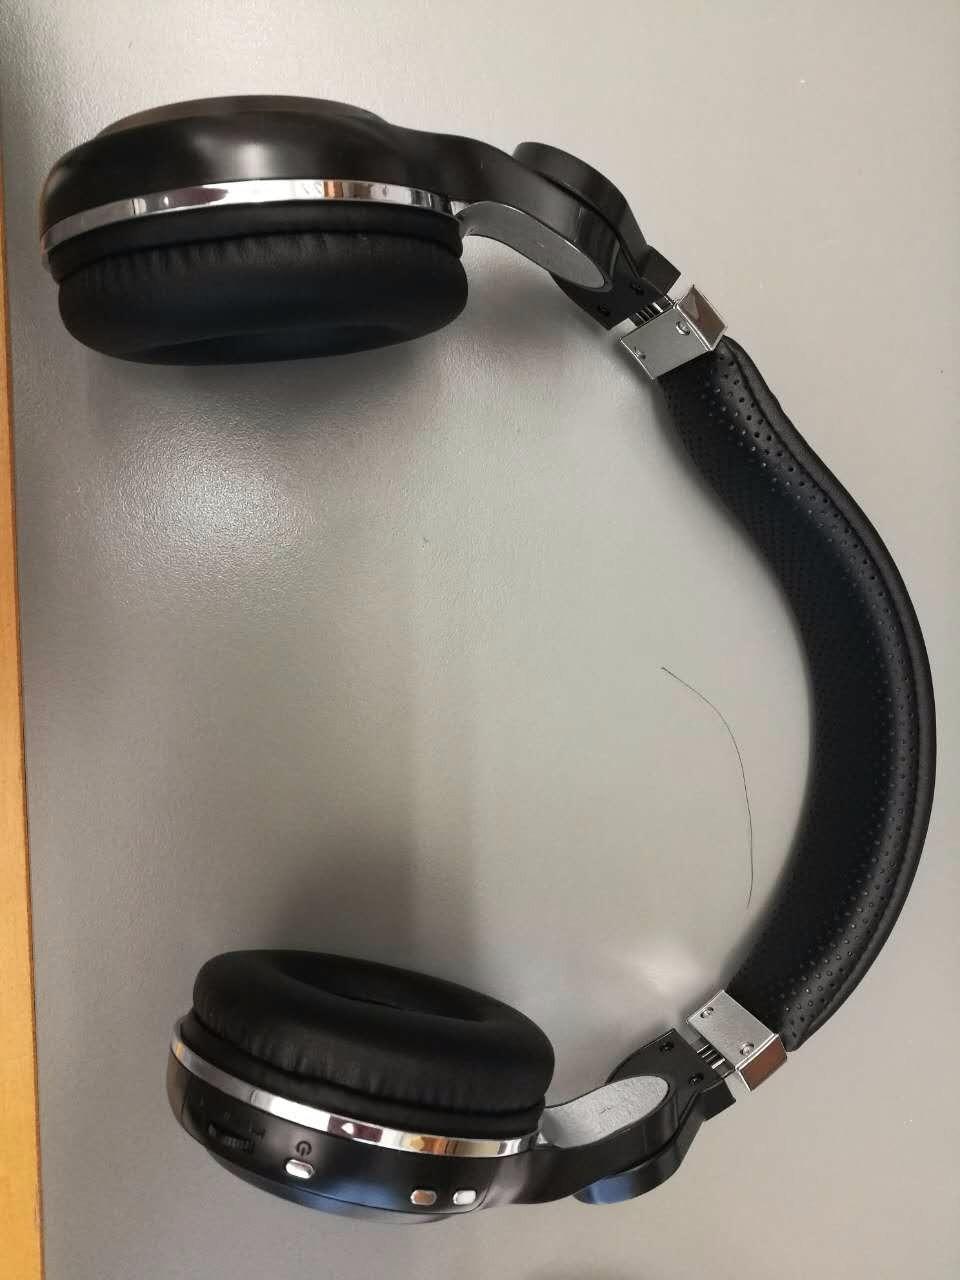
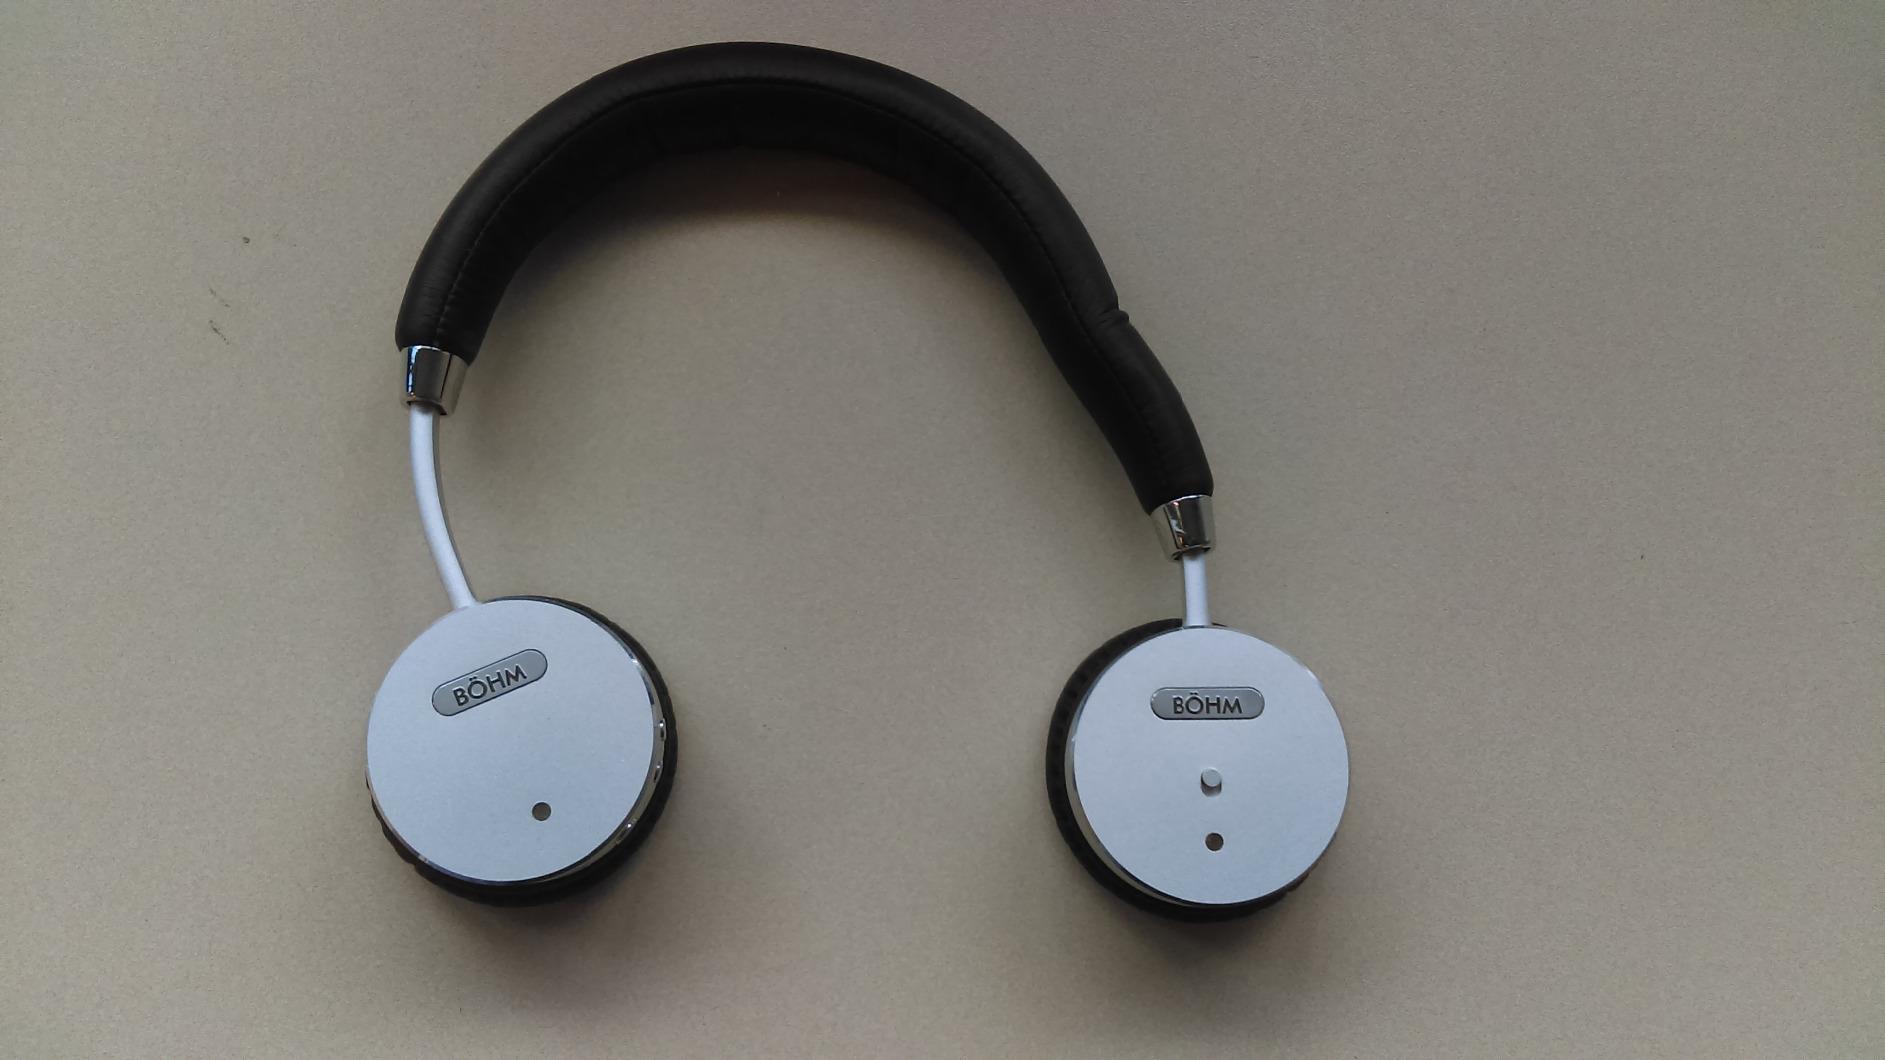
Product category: headphones
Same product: no